Pieter Hofman

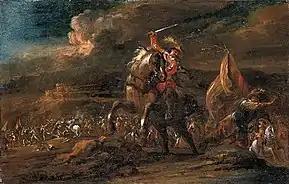
"A cavalier trying to kill a standard bearer during a battle"

In Rome he joined the association of mainly Flemish and Dutch painters called the 'Bentvueghels' (shortened as the 'bent'). The Bentvueghels admitted new members in a ceremony in which they were given a nickname, the so-called 'bent name'. Hofman got the bent name "Janitzer" (Janissary, a member of the elite infantry units that formed the household troops of the Ottoman Sultan). This bent name likely referenced his stay in Turkey and his specialisation as a battle painter.